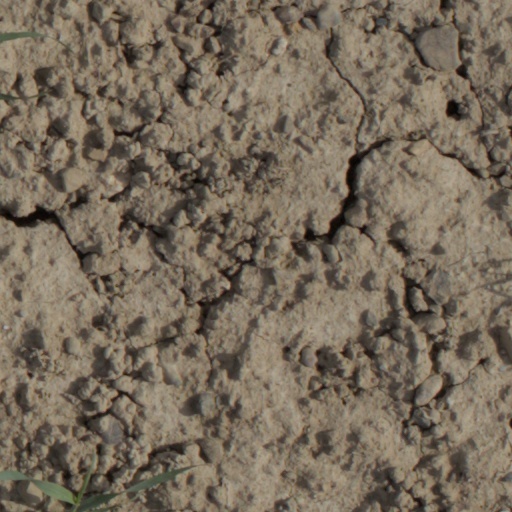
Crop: wheat